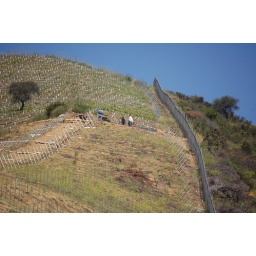
guys working on steep hill by the Hollywood sign